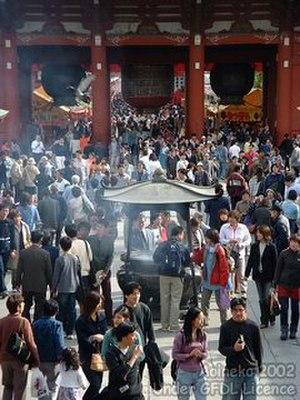
Description de l'image
Il existe de nombreuses religions au Japon mais les deux principales sont le shintoïsme et le bouddhisme. Ces deux religions peuvent s'exprimer simultanément sous la forme d'un syncrétisme ancien appelé shinbutsu shūgō.